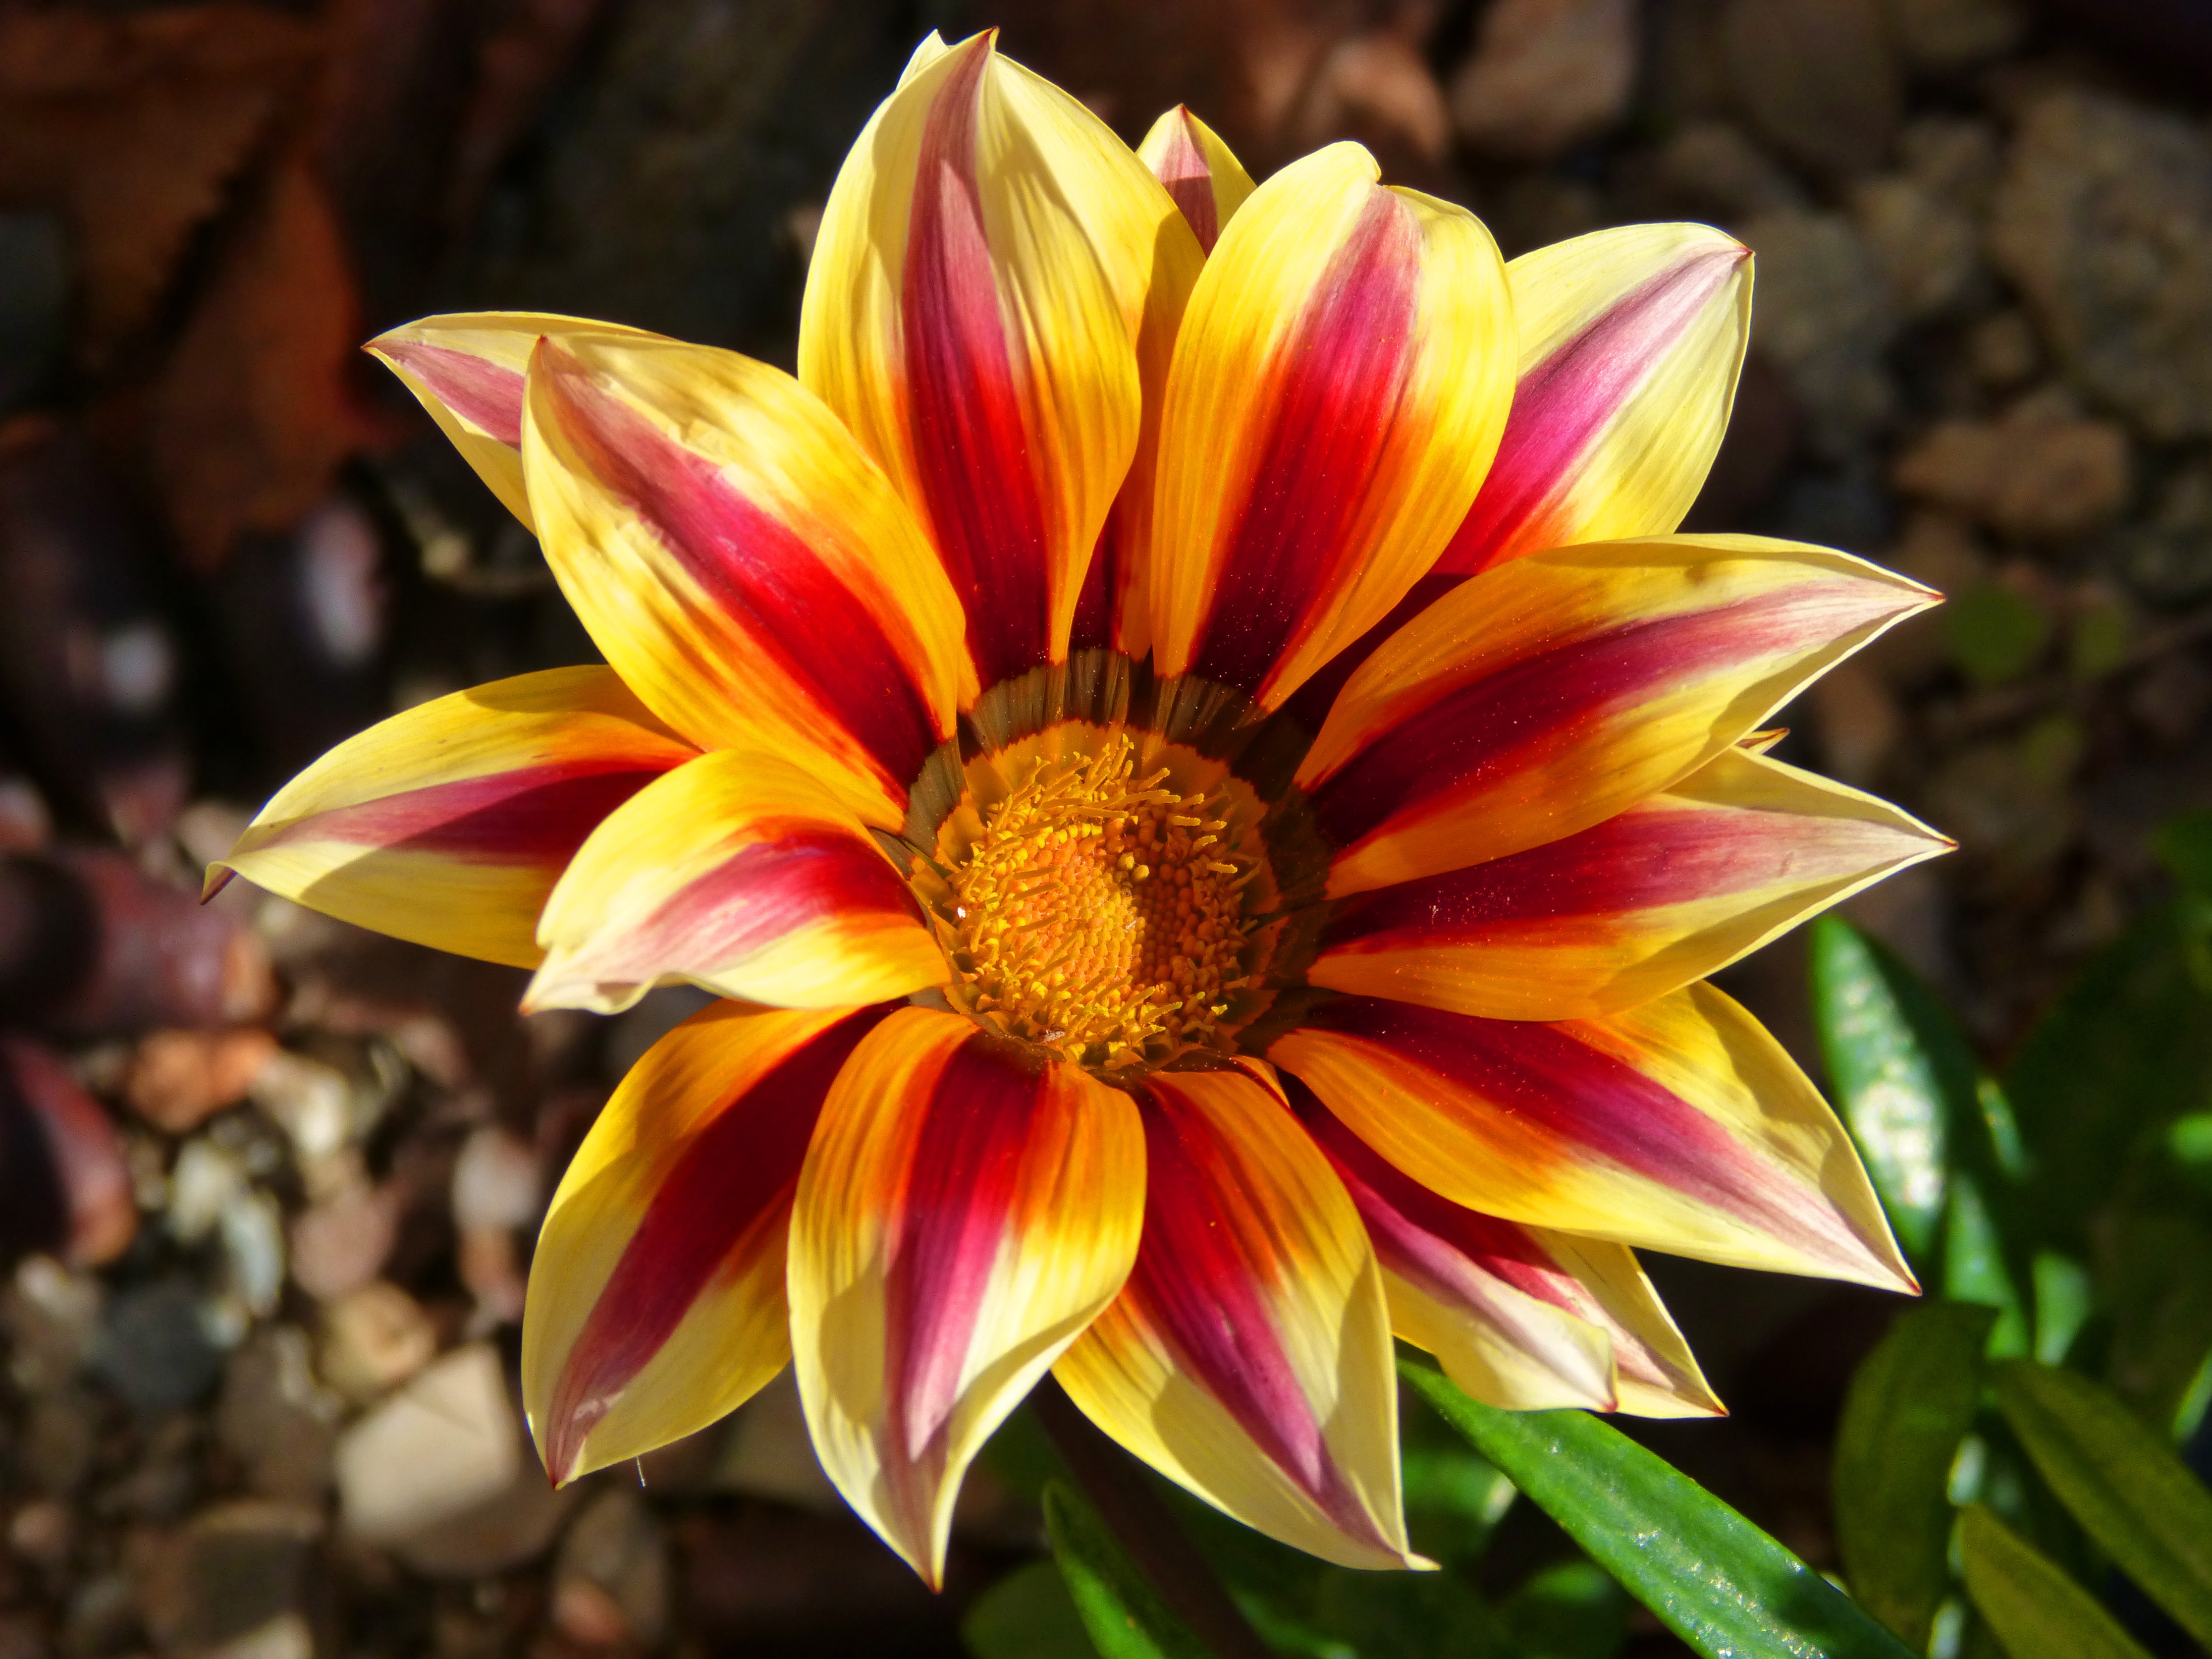
plant, flower, petal, botany, yellow, flora, close up, dahlia, colors, beauty, beautiful, macro photography, flowering plant, daisy family, plant stem, land plant